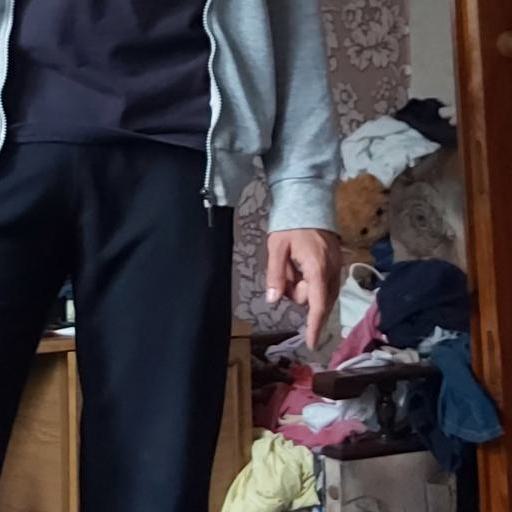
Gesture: no_gesture